Donough O'Brien (died 1582)

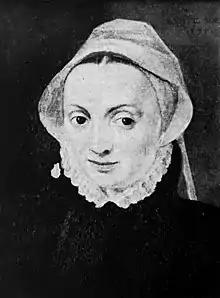

Donough O'Brien (died 29 September 1582) was the third son of Murrough O'Brien and the ancestor of the Leameneagh branch of that family.